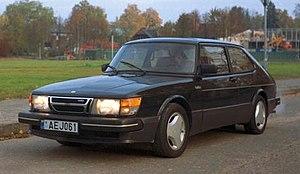
Saab Automobile était le nom d'un constructeur automobile suédois issu du constructeur aéronautique du même nom. Ce nom est l'acronyme de Svenska Aeroplan AktieBolaget, qui peut se traduire par « société par actions d'aéroplanes suédois ». L'entité industrielle appartient à NEVS depuis l'été 2012 et continue ses activités sous la marque NEVS depuis l'été 2016.